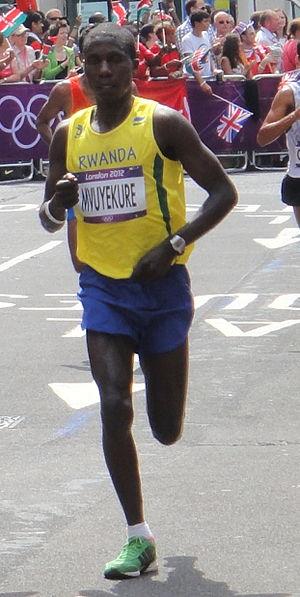
Le Rwanda participe aux Jeux olympiques d'été de 2012 à Londres au Royaume-Uni du 27 juillet au 12 août 2012. Il s'agit de sa 8ᵉ participation à des Jeux olympiques d'été.